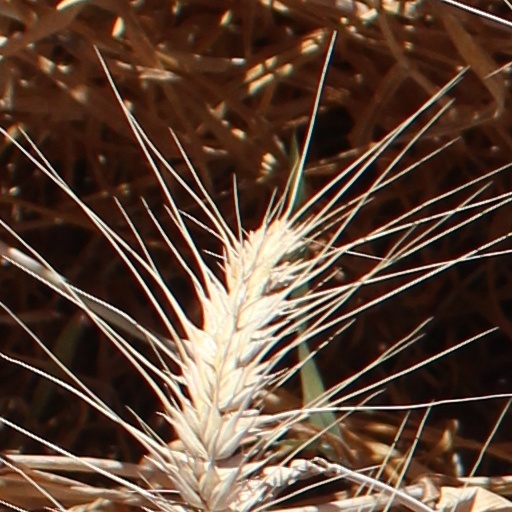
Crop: wheat